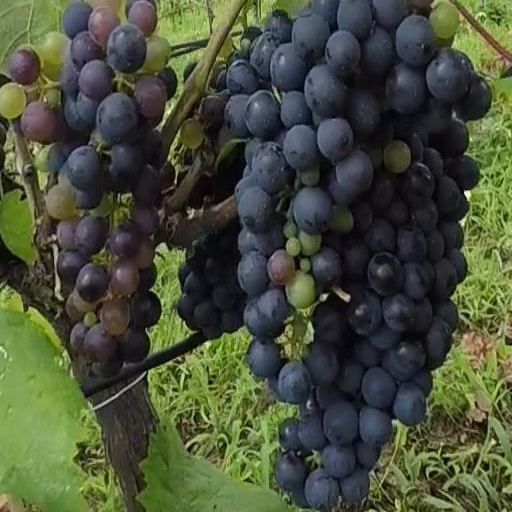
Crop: grape